Black Jack (gum)

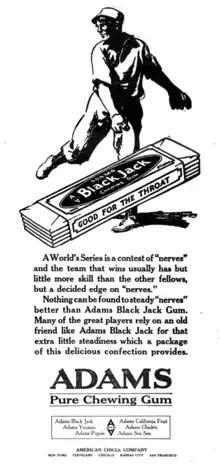
1919 newspaper ad for the product.

In 1871, Adams received a patent on a gum-making machine and began mass-producing chicle-based gum. His first product ("Snapping and Stretching") was pure chicle with no flavoring, but sold well enough to encourage Adams in his plans. He began to experiment with flavorings, beginning with sarsaparilla. In 1884, he began adding licorice flavoring and called his invention Adams' Black Jack, the first flavored gum in the U.S. It was also the first gum to be offered in sticks.